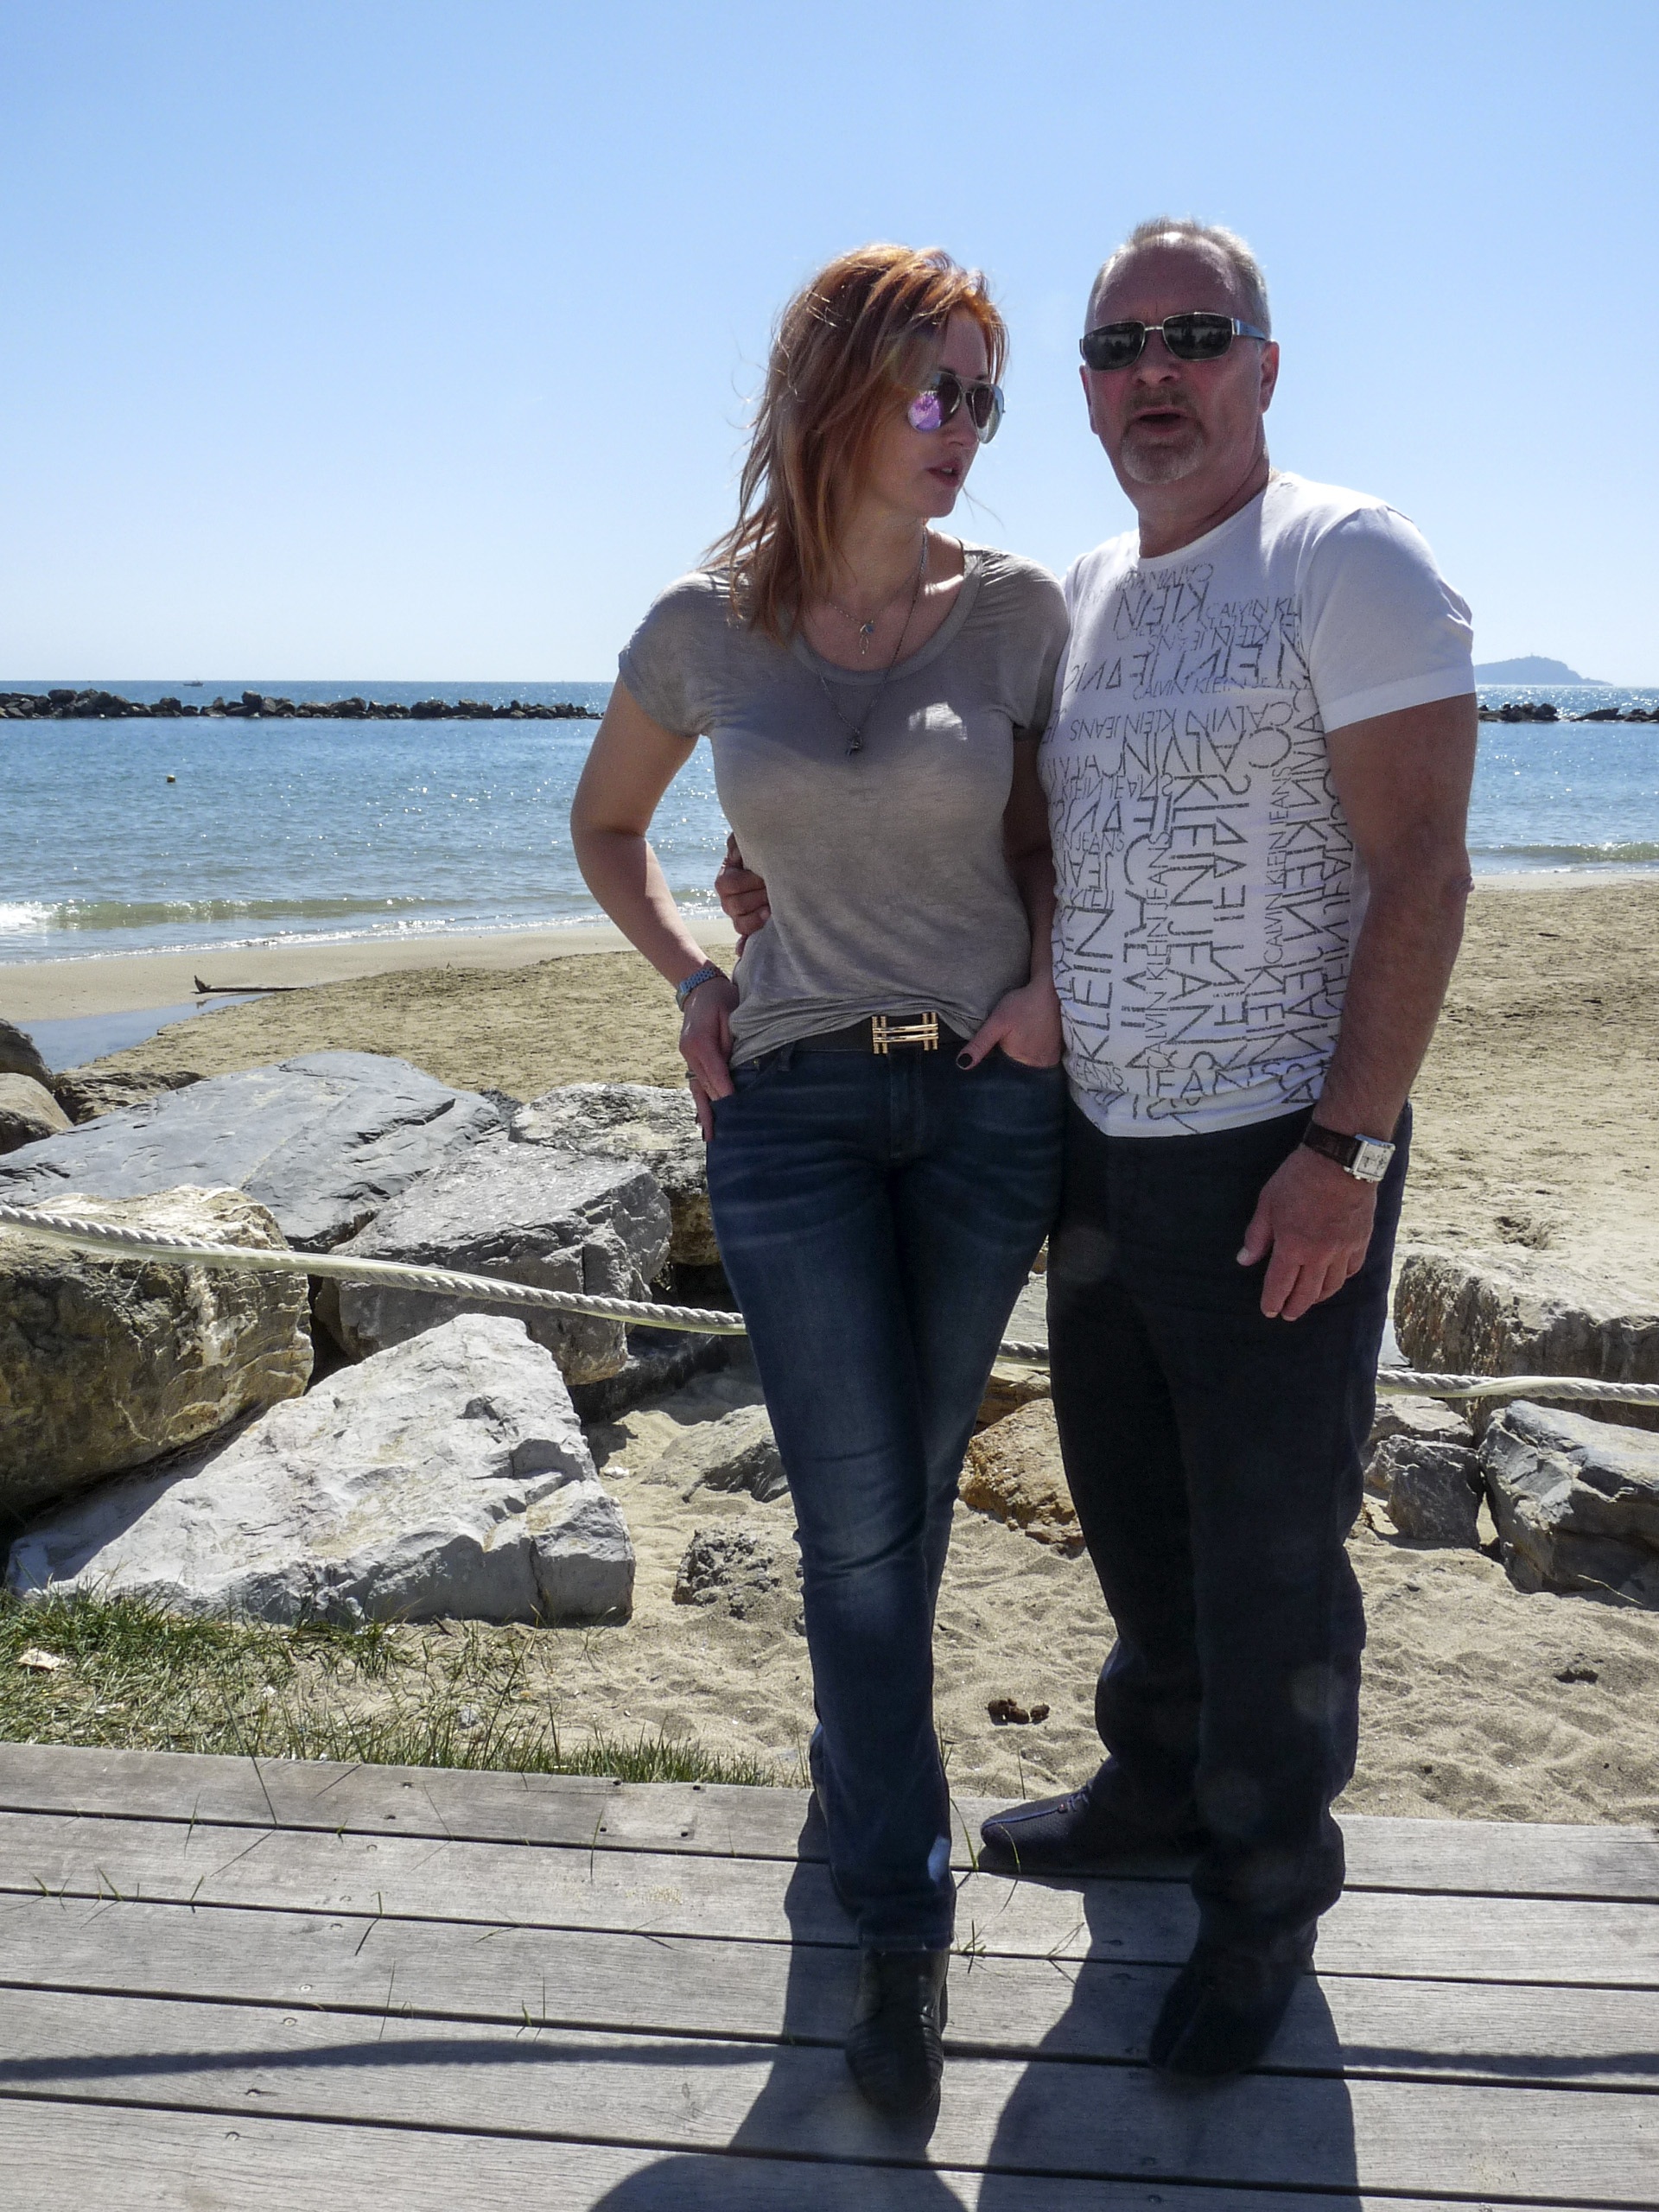
man, beach, sea, person, people, vacation, leg, model, spring, sitting, couple, photograph, beauty, image, interaction, photo shoot, human positions